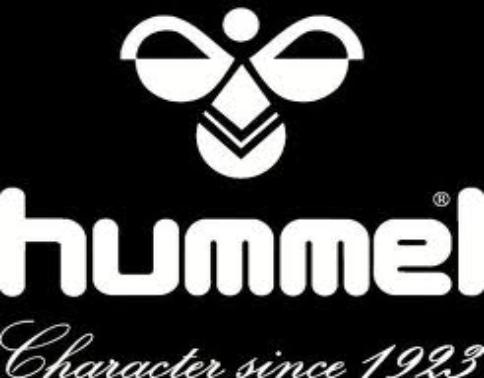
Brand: Hummel-2
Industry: Clothes